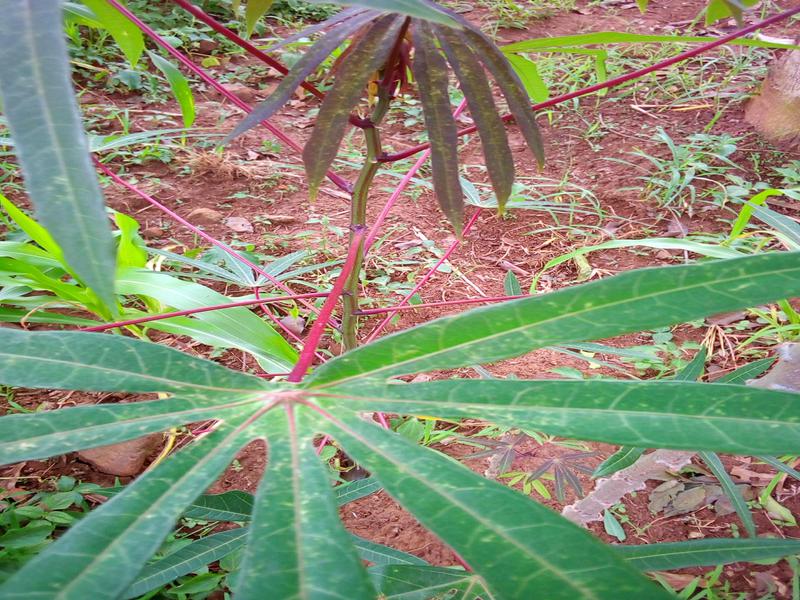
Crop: cassava
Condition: green_mottle